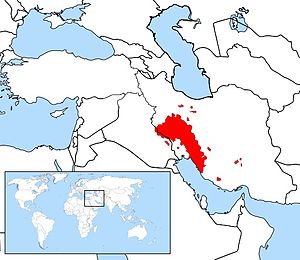
Lurere
Områder med lurisk befolkning.
Lurerne er en del af de iranske folk, de er hjemmehørende i grænseområdet mellem Iran, Irak og samt områder i Oman. Lurerne er den demografiske fleste provinser Kohkiluyeh va Boyer Ahmad, Ilam, Lorestan, og Chaharmahal og Bakhtiari. Lurere repræsenterer også næsten halvdelen af Khuzestan befolkning og 30% af Bushehr. Der er også en betydelig bestand af irakiske lurere i de østlige og centrale dele af Irak, primært kendt som Feyli.